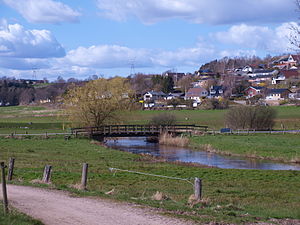
Kolding Å
Plovfuren, bro over Kolding Å, 2015
Plovfuren, Kolding Å, 17. april 2015
Kolding Å er en å i Sydjylland, der løber gennem Kolding by. Åen begynder ca. en kilometer øst for Ejstrup, hvor Vester Nebel Å der kommer fra nord løber sammen med Åkær Å der kommer fra vest, og danner Kolding Å. Åen løber gennem Kolding Ådal, gennem Kolding by og ud i Kolding Fjord ved havnen. Kolding Å var i ældre tid grænsen mellem Danmark og Hertugdømmet Slesvig.